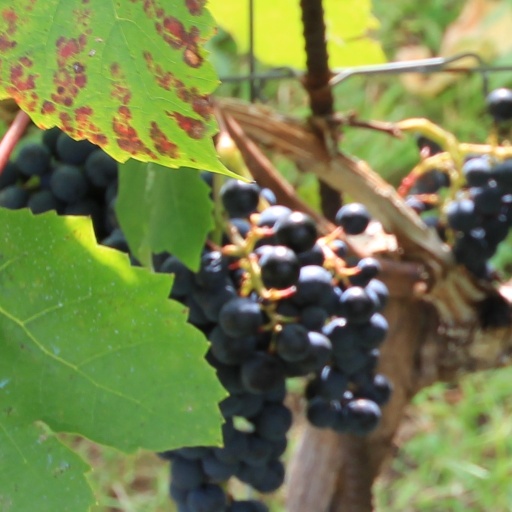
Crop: grape